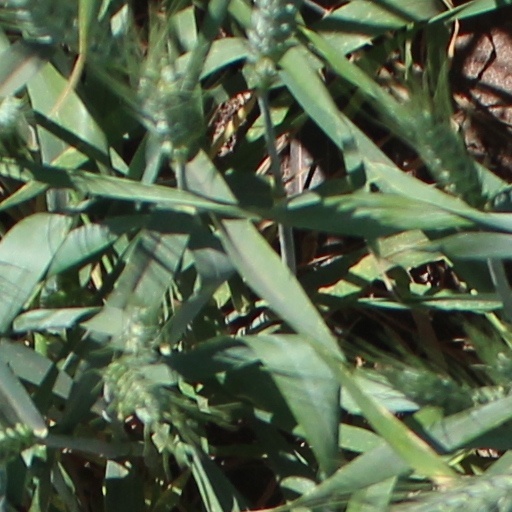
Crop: wheat